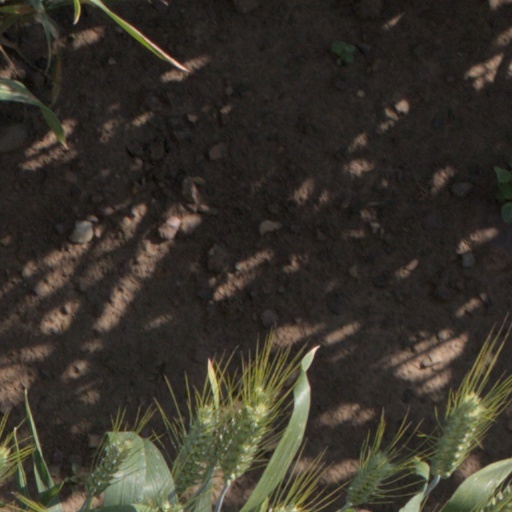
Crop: wheat